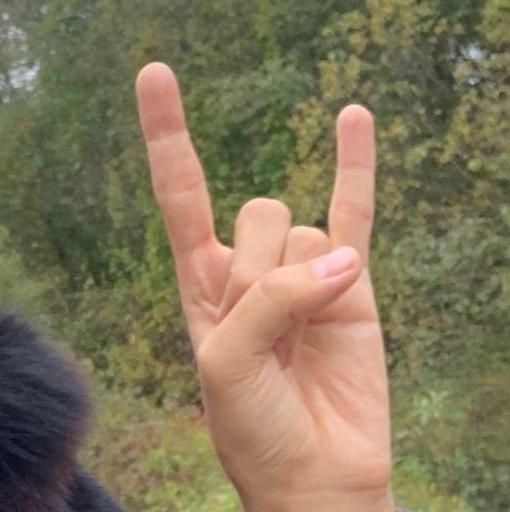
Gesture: rock